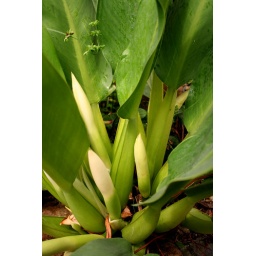
A green tropical plant growing in the tropical shade house. North Coast Regional Botanic Garden. Coffs Harbour. New South Wales.